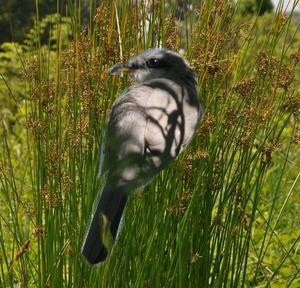
Bird species: Mangrove_Cuckoo
Bird type: landbird
Background: land